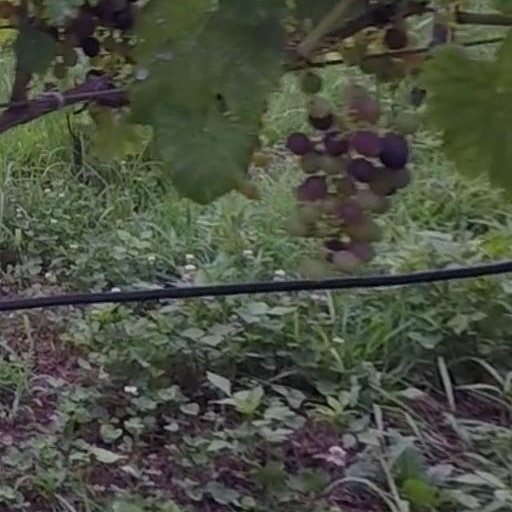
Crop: grape